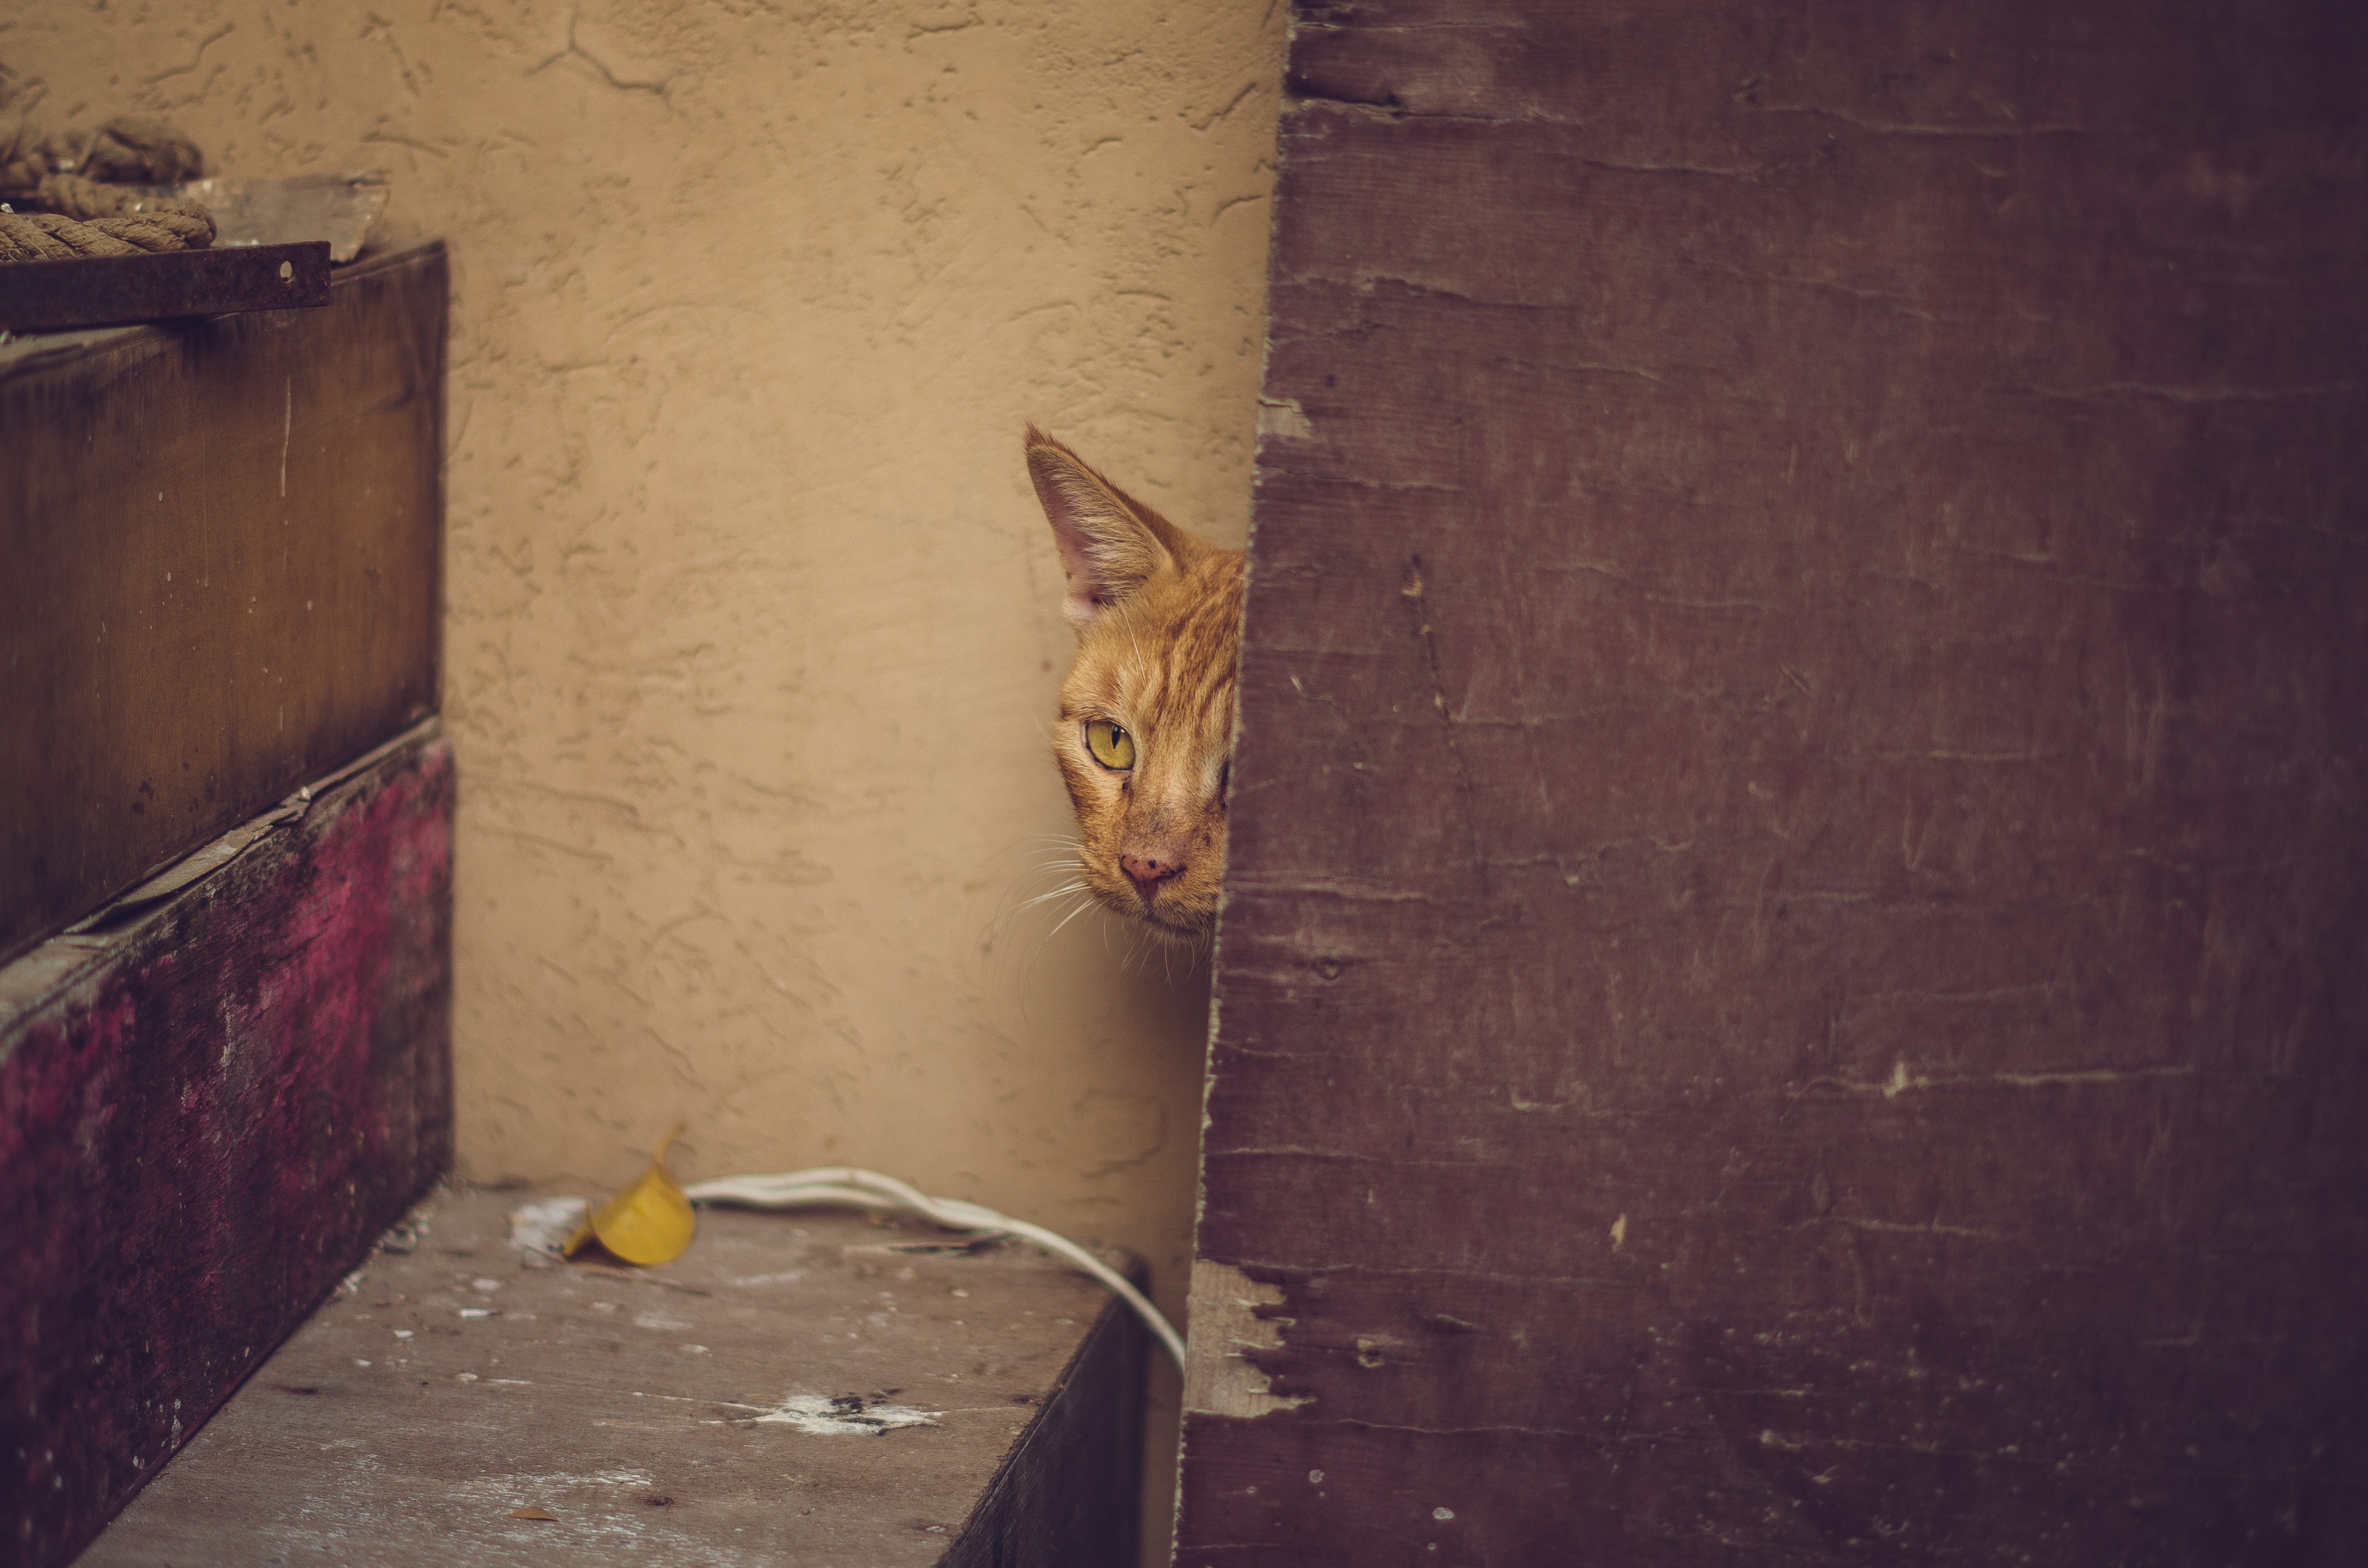
white, wall, cat, color, mammal, darkness, black, art, temple, small to medium sized cats, cat like mammal